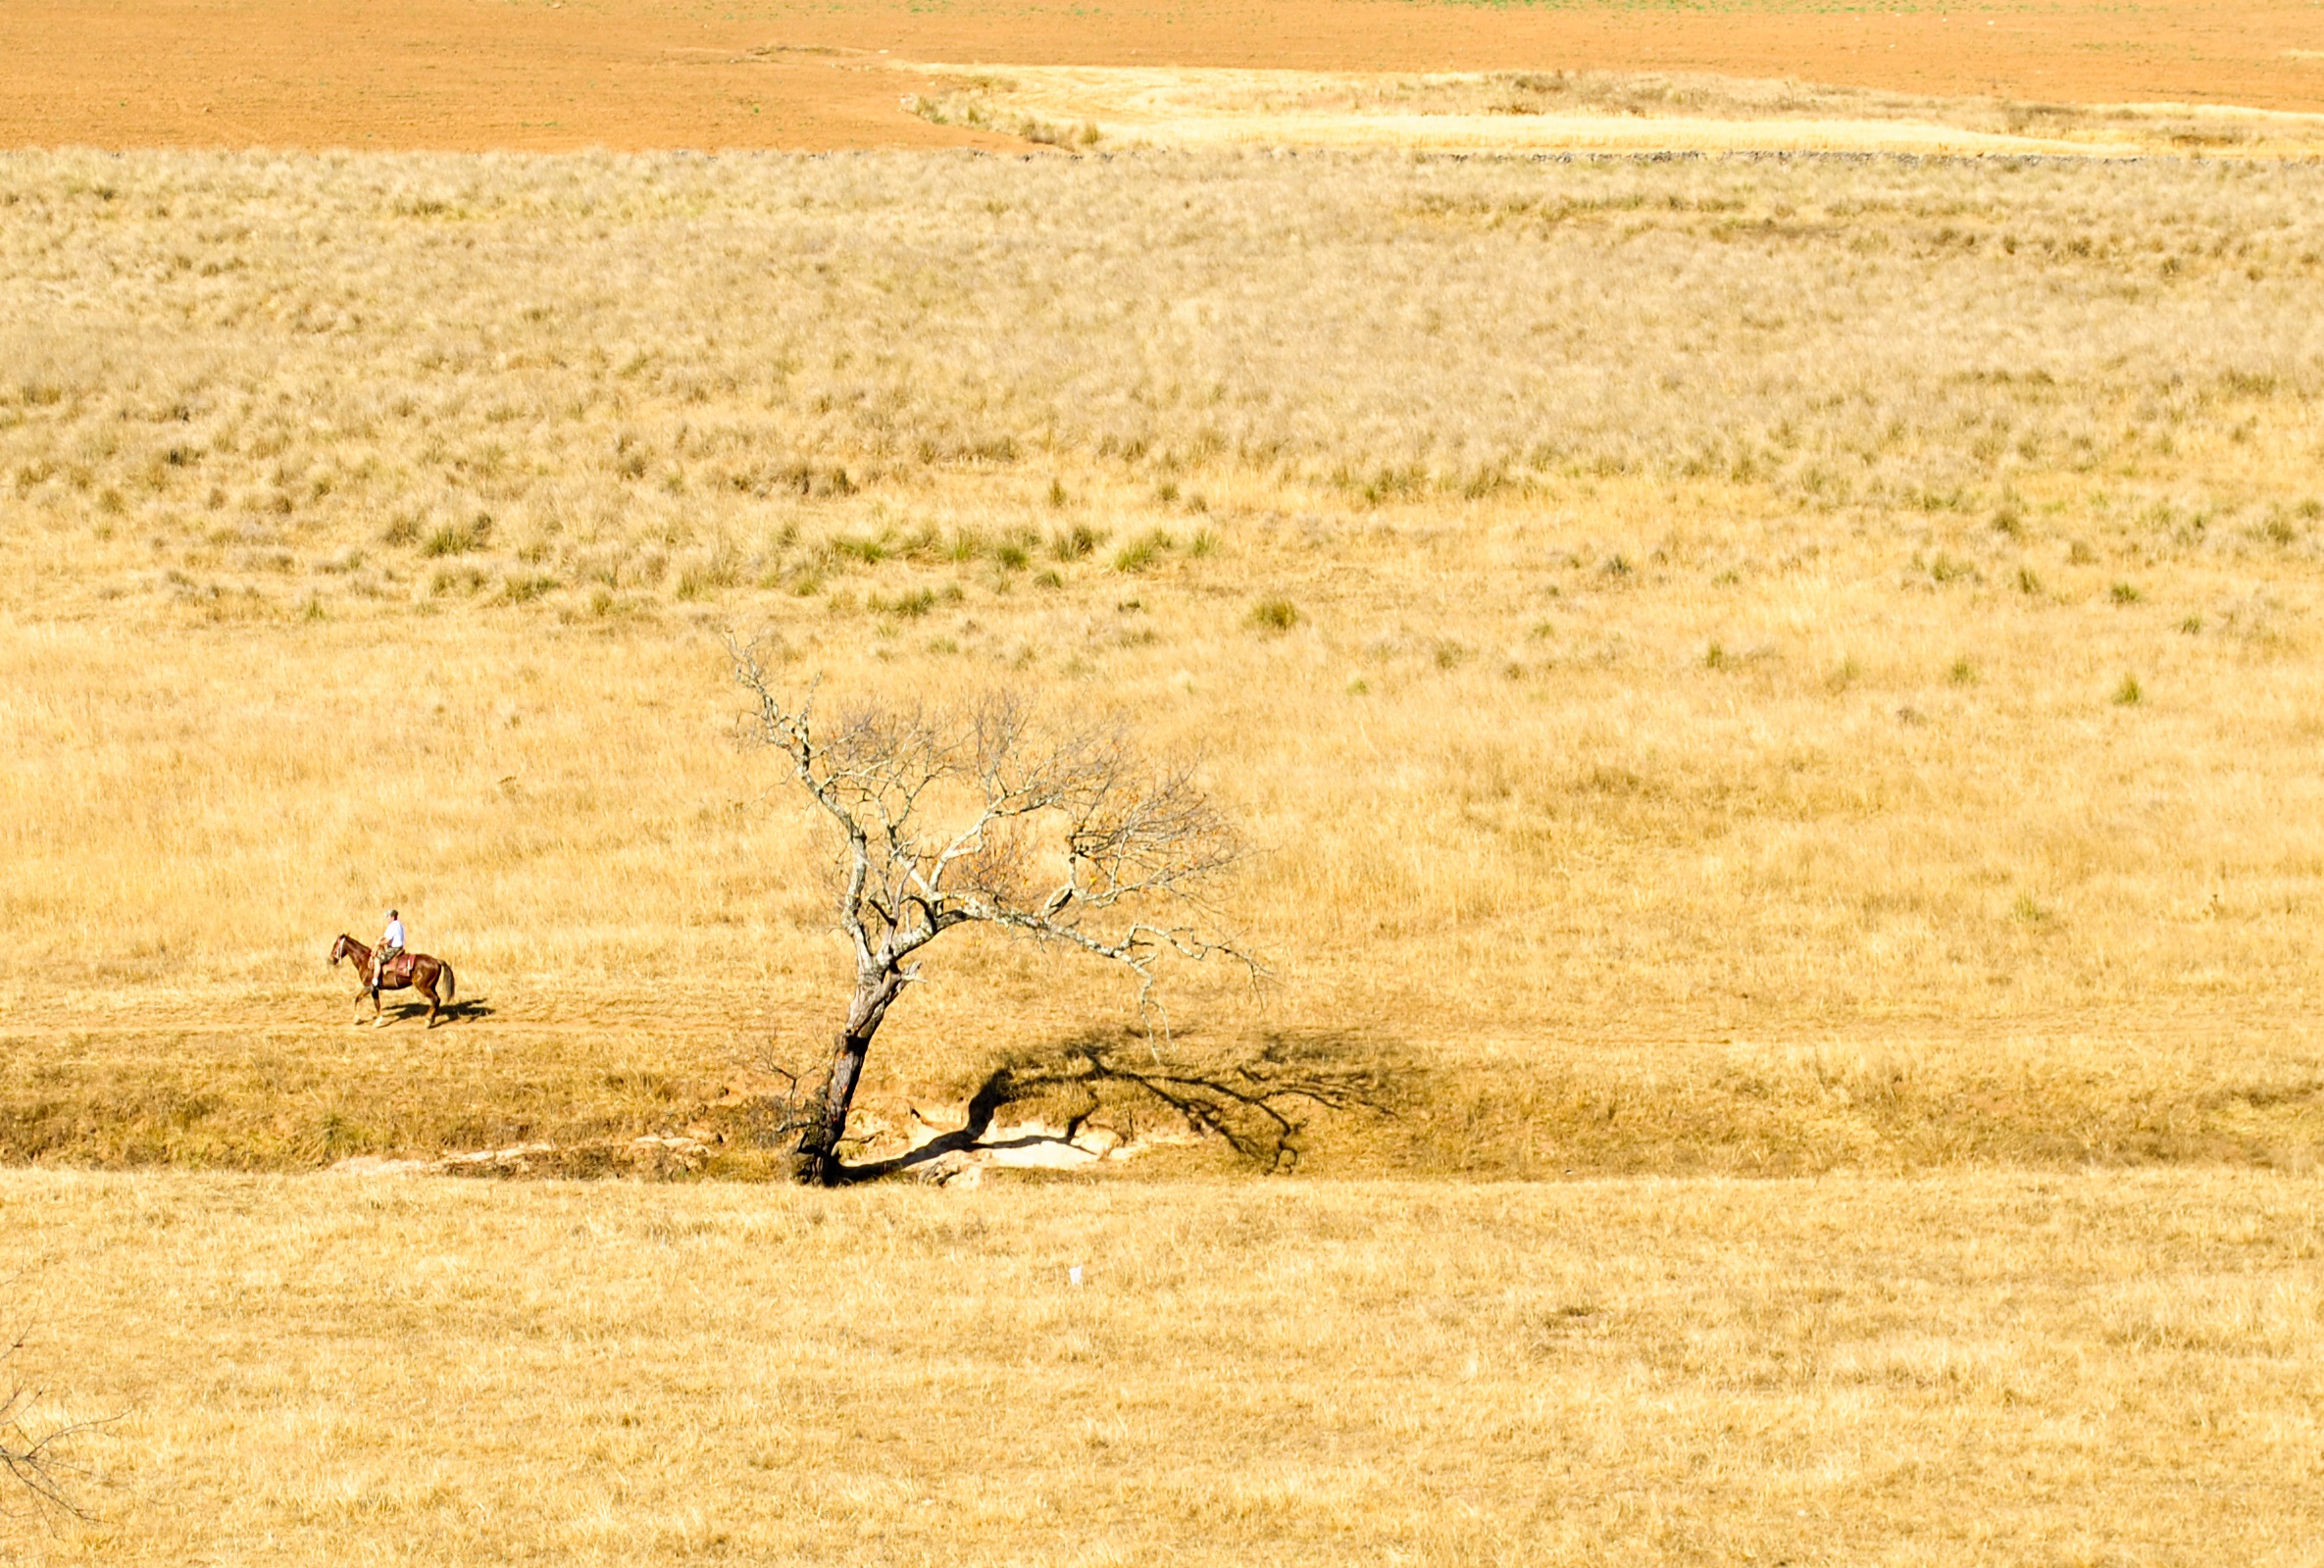
field, prairie, wildlife, soil, savanna, plain, antelope, grassland, safari, ecosystem, drought, steppe, natural environment, grass family, ecoregion